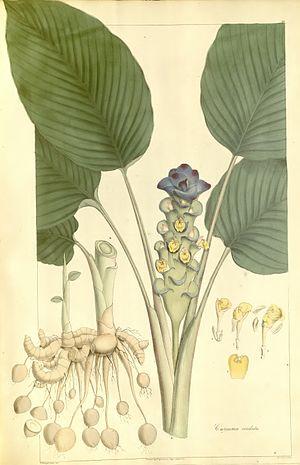
Le Temu putri est une espèce de plante herbacée rhizomateuse vivace du genre Curcuma de la famille des Zingibéracées.